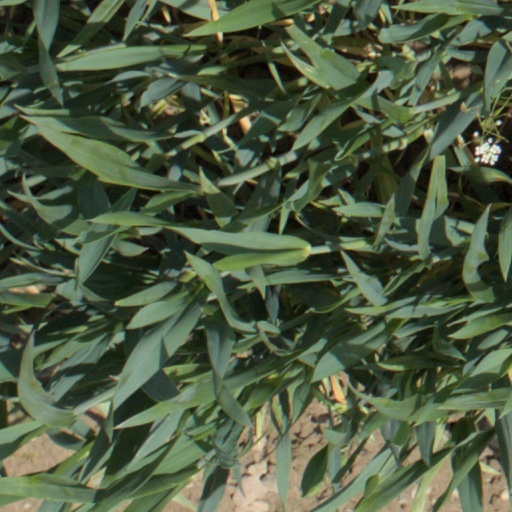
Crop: wheat